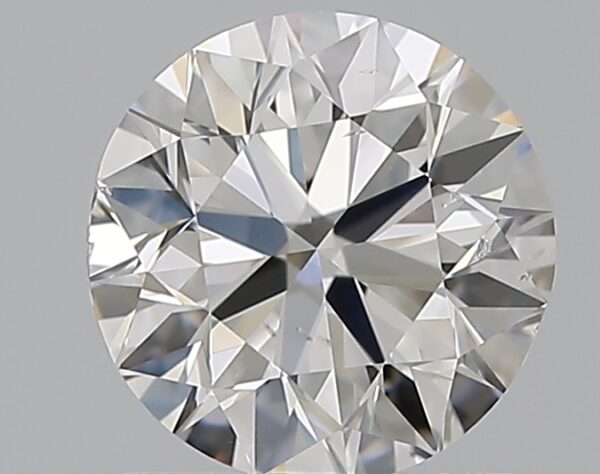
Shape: round
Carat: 0.87
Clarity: VVS1
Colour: D
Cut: EX
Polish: EX
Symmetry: EX
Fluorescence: N
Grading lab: GIA
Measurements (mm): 6.08 x 6.1 x 3.79